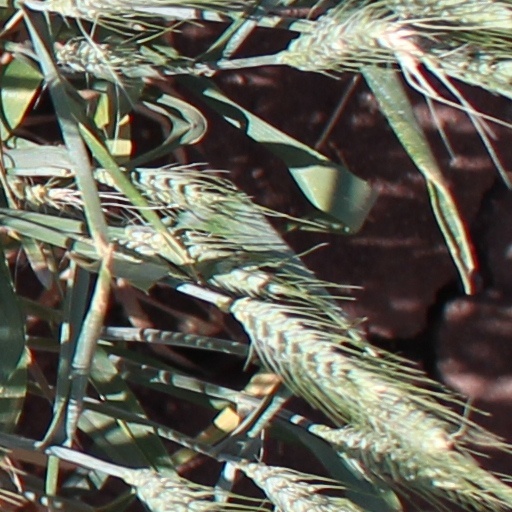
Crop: wheat